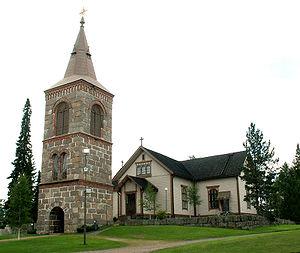
Cet article recense les églises évangéliques-luthériennes de Finlande.
Parkano est une ville de l'ouest de la Finlande. Elle se situe en bordure nord-ouest de la région du Pirkanmaa.